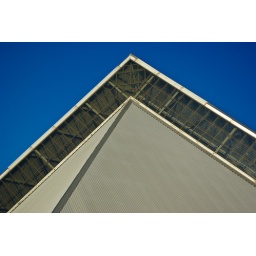
The pyramid shaped building housing the Oasis swimming pool, off Cardington Road in Bedford